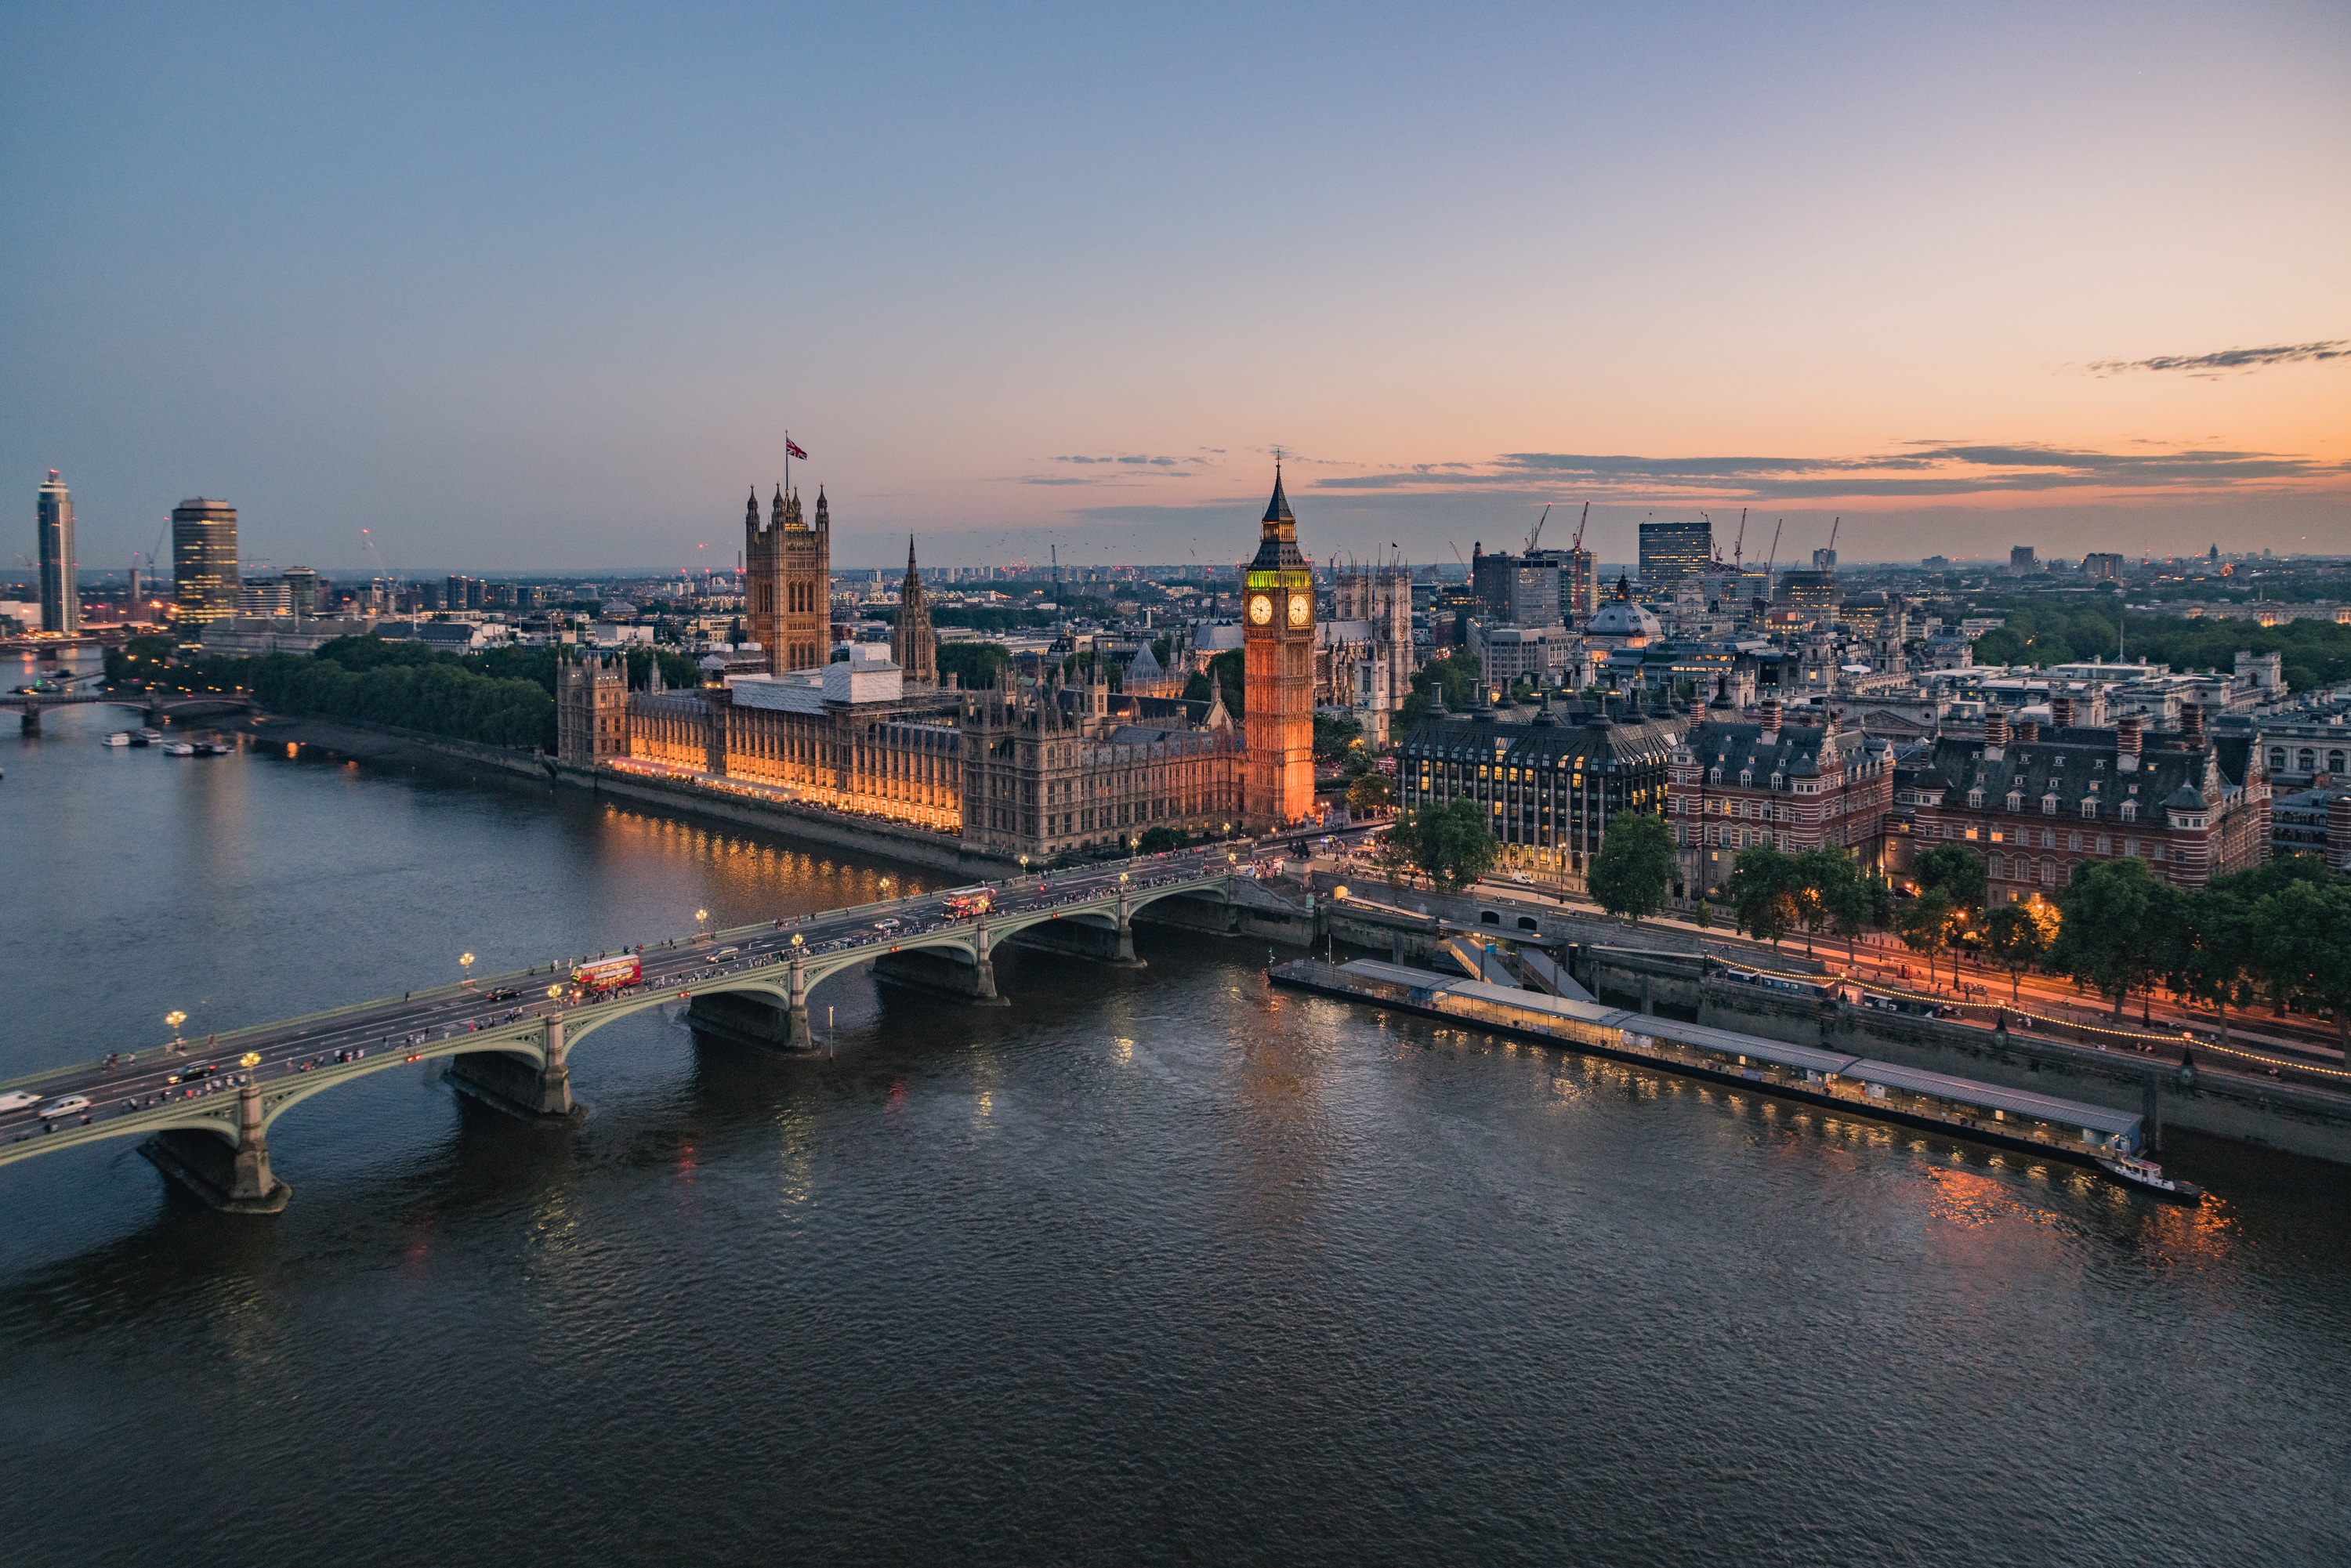
sea, water, dock, sunset, bridge, skyline, morning, dawn, city, river, cityscape, downtown, dusk, evening, reflection, landmark, harbor, port, waterway, urban area, human settlement